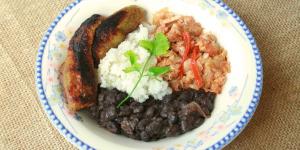
pabellon margariteno